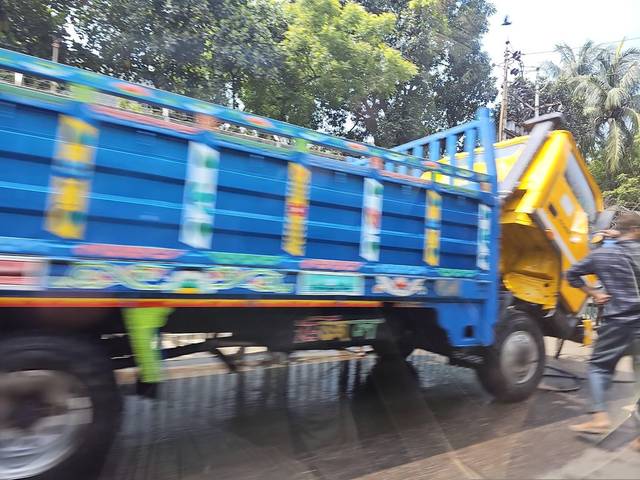
Region: Bangladesh
Coordinates: 23.757, 90.397